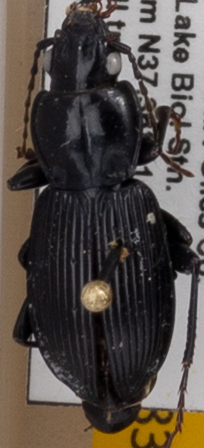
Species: Pterostichus coracinus
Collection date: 2021-07-13
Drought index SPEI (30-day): -1.372
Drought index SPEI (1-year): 0.47
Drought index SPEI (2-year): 1.16